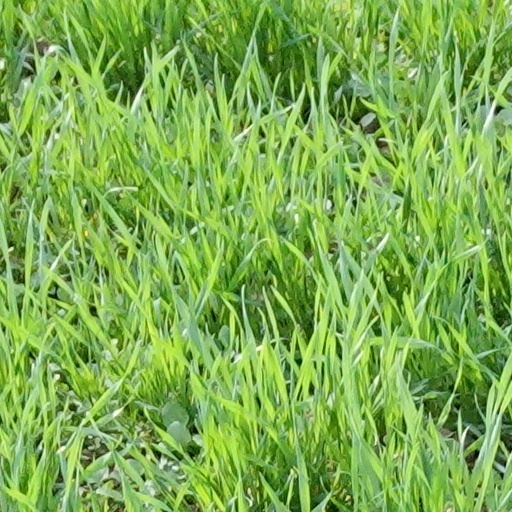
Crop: wheat